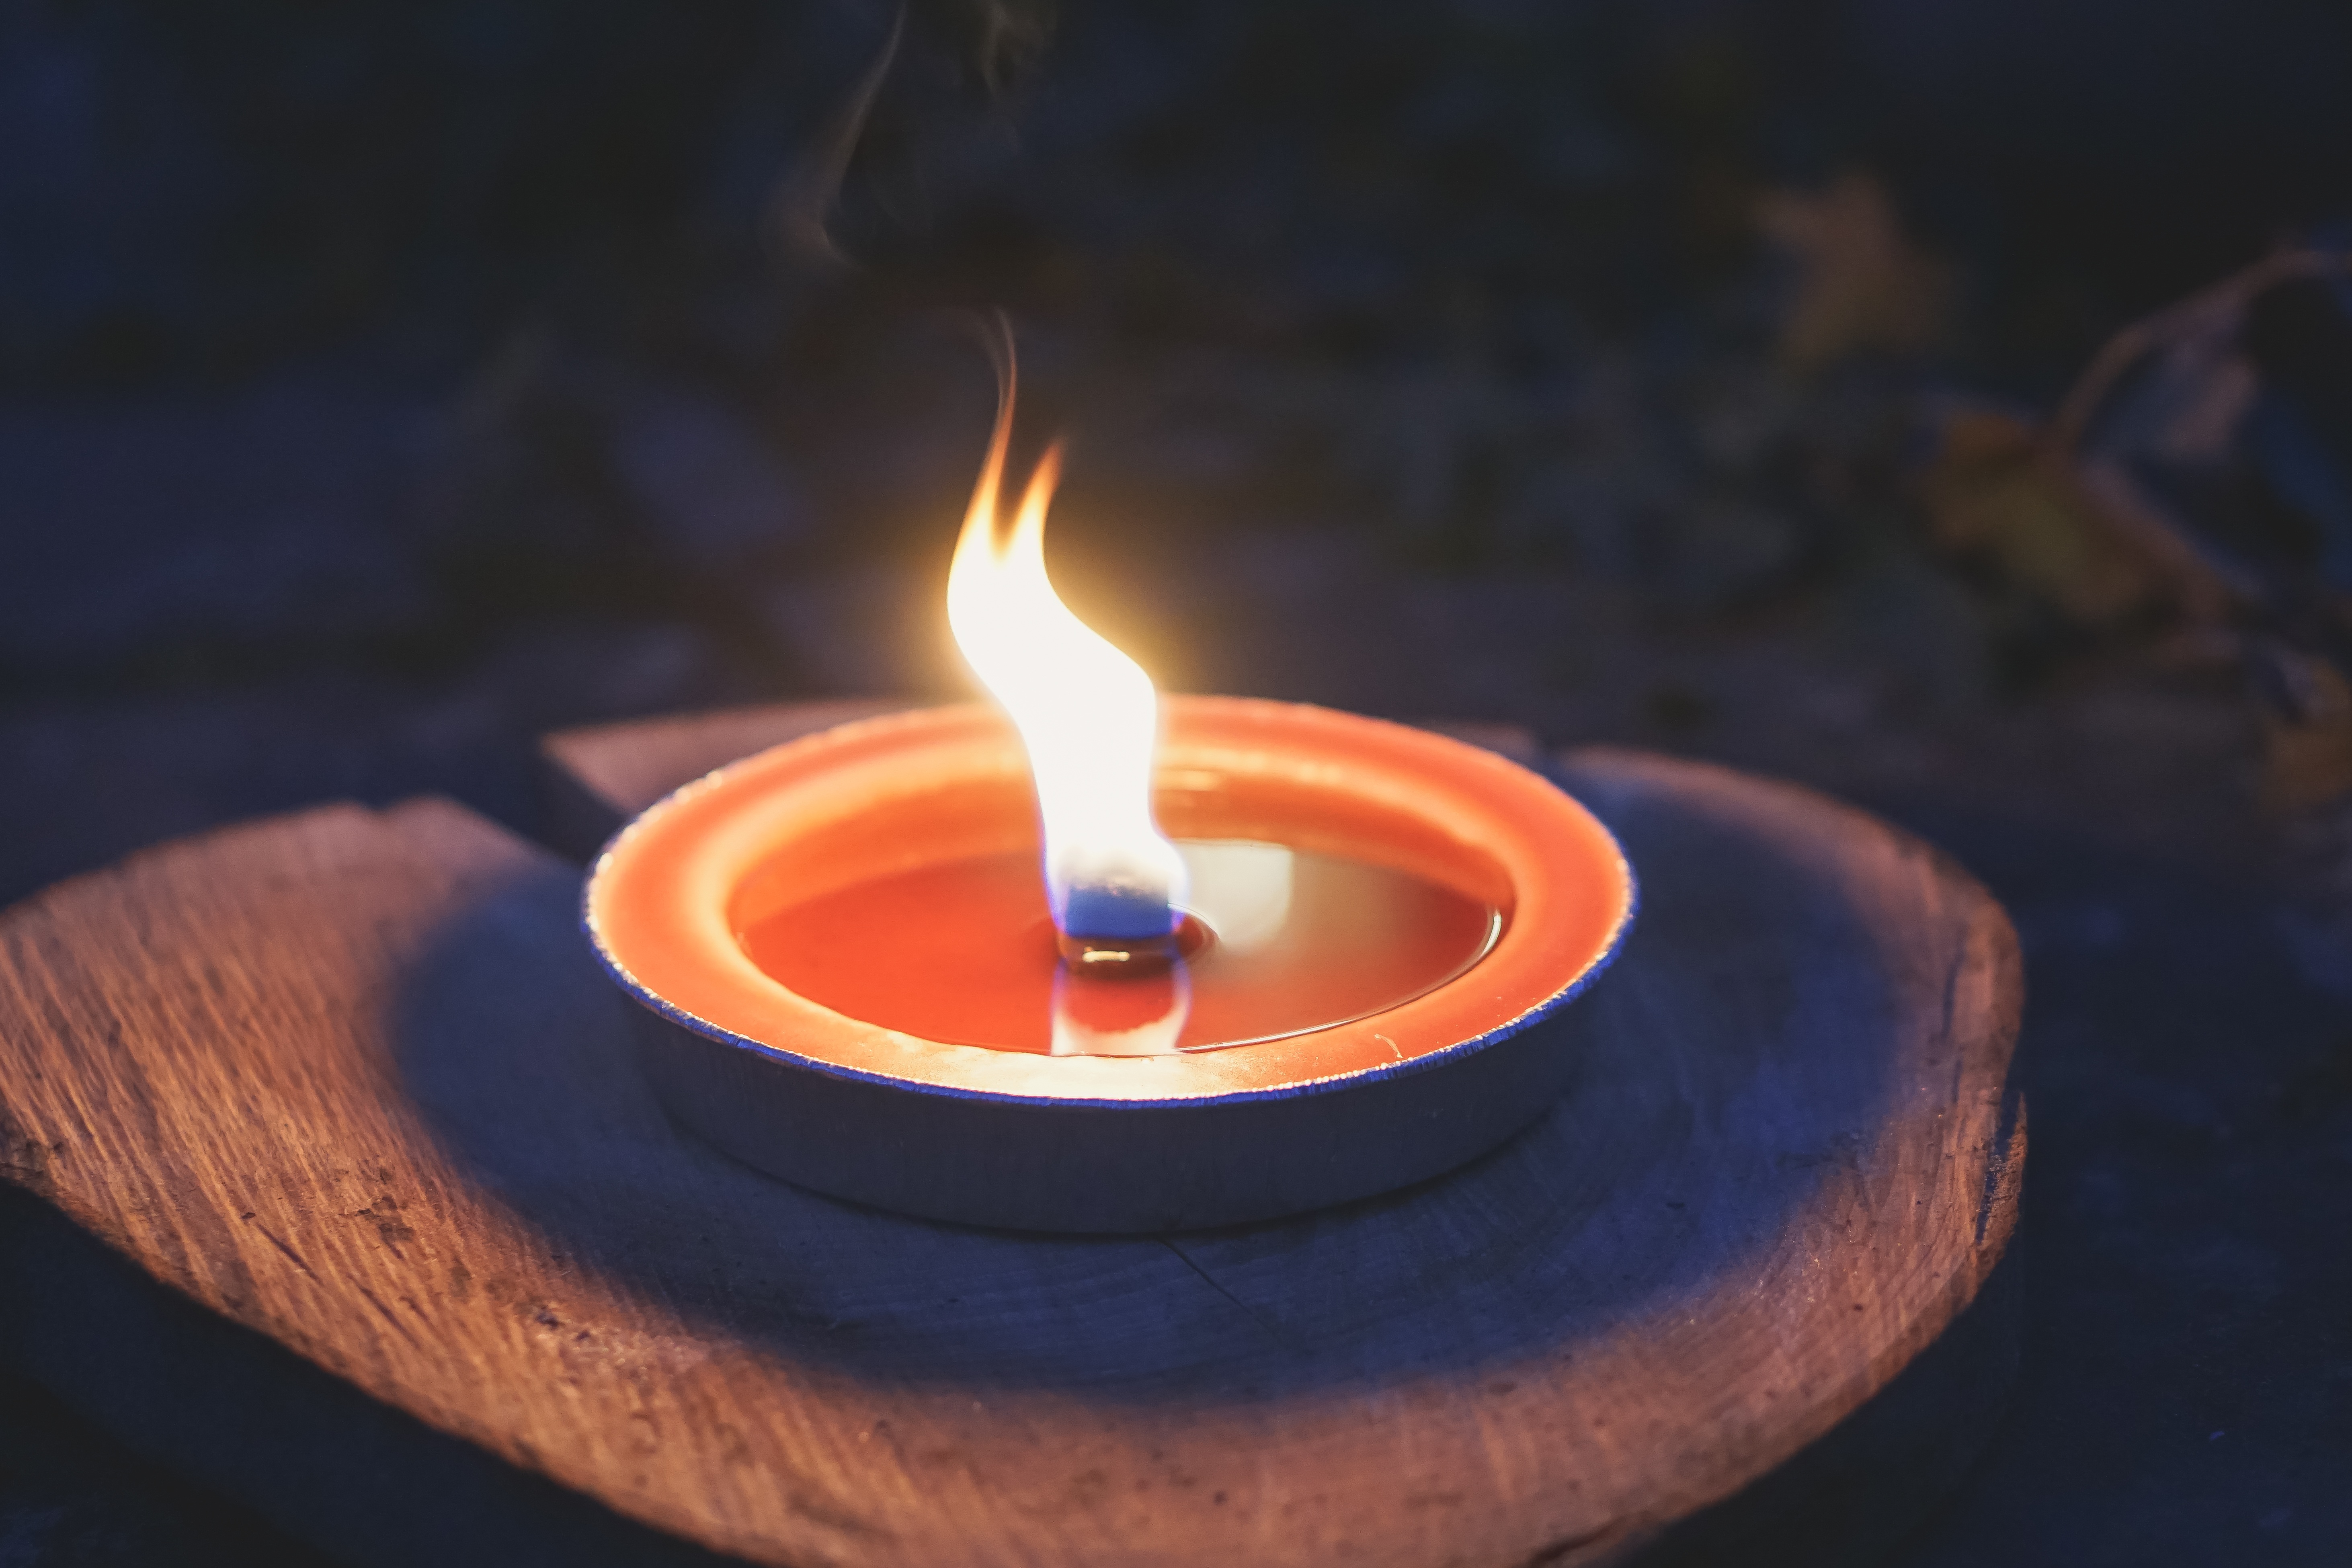
tree, winter, light, warm, atmosphere, evening, twilight, decoration, reflection, flame, fire, romantic, cozy, darkness, market, blue, candle, christmas, lighting, eat, moon, christmas tree, circle, advent, quaint, stand, candles, friends, contemplative, stall, christmas market, shiny, mood, shape, wax, evening sky, macro photography, traditionally, tea lights, sales booths, dekra tion, christmas stand, sales stand